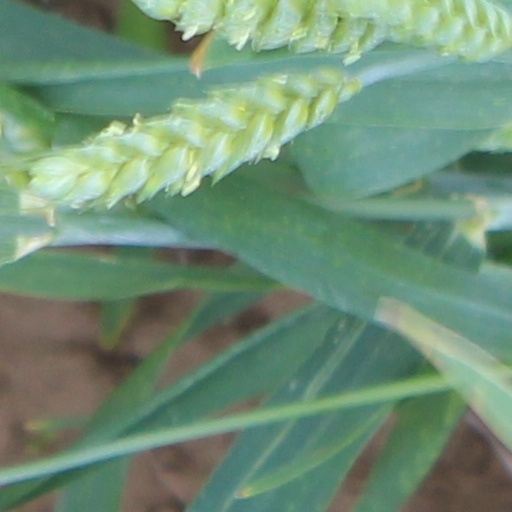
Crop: wheat